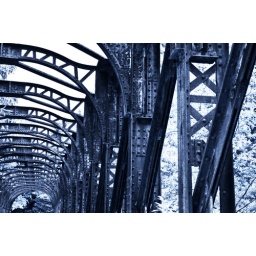
old iron bridge in blue